Munich-Pasing station

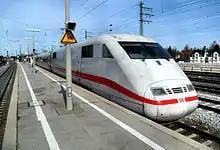
ICE 1 "Heppenheim/Bergstraße" in München-Pasing station running towards Frankfurt

South of the railway tracks is the station building of 1873, which is still used today and contains administrative offices of Deutsche Bahn, a travel centre, a "ServicePoint" and a fast food restaurant. To its north it is adjoined by a flat, hall-like building, the so-called "Würmtaldächer"; its ceiling is supported by cast-iron bars of the original platform hall and houses the ticket office, the newsagent and other catering establishments. From here an inclined ramp leads to a tunnel under the tracks from which the platforms can be reached. Since the commissioning of the electronic signal box on 16 August 2011, the tracks are numbered from south to north, starting at track 2, until then, the numbers of all tracks were one less. The central platforms of tracks 3 to 10 and the side platform of track 2 are accessible by stairs from the main tunnel; there are also lifts on tracks 5/6, 7/8 and 9/10. After passing under tracks without platforms, the tunnel connects on the north side of the station with a small staircase to August-Exter-Straße, where there is a taxi rank and bus stops and the Pasinger Fabrik cultural centre is adjacent. South of the station building is the station forecourt ("Bahnhofsvorplatz") with a taxi rank, bus stops and short-term parking. Currently, tram line 19 is being extended from Pasing Marienplatz to Pasing station. There are bicycle stands to the west between the entrance building and sidings. An operations tunnel runs under the tracks from the parking area. Disabled people can use this tunnel, which is only accessible from the south, to reach the platforms by lifts. East of the entrance building is the first Pasing station building, called the Bürklein station. Another tunnel runs under the tracks from here, which is usable by pedestrians and cyclists. This was equipped with stairs to tracks 3–10 in 2009 as part of the restructuring of the regional and mainline platforms.